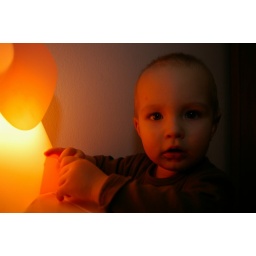
This picture was not tinted, but was taken flashless in the vicinity of a pink elephant lamp. No, a real, PINK, elephant lamp.